Geiravör

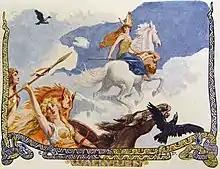
"Walkyrien" (1905) by Emil Doepler.

In Norse mythology, Geiravör (Old Norse: "Geiravǫr", "spear-vǫr") is a valkyrie attested in the longer of the two "Nafnaþulur" lists found in the "Prose Edda".